DBZ (meteorology)

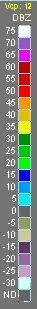
NOAA dBZ scale for weather radar

The definition of Z above shows that a large number of small hydrometeors will reflect as one large hydrometeor. The signal returned to the radar will be equivalent in both situations, so a group of small hydrometeors is virtually indistinguishable from one large hydrometeor on the resulting radar image. The reflectivity image is just one type of image produced by a radar. Using it alone, a meteorologist could not tell with certainty the type of precipitation and distinguish any artifacts affecting the radar return.